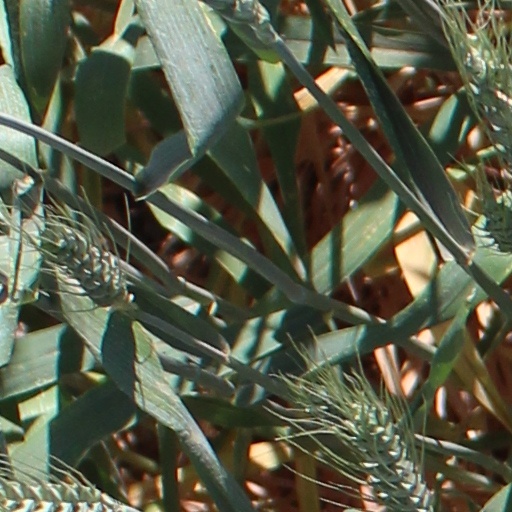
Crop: wheat